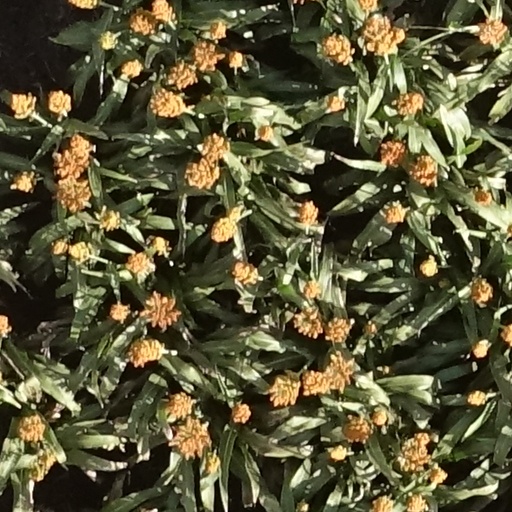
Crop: sorghum